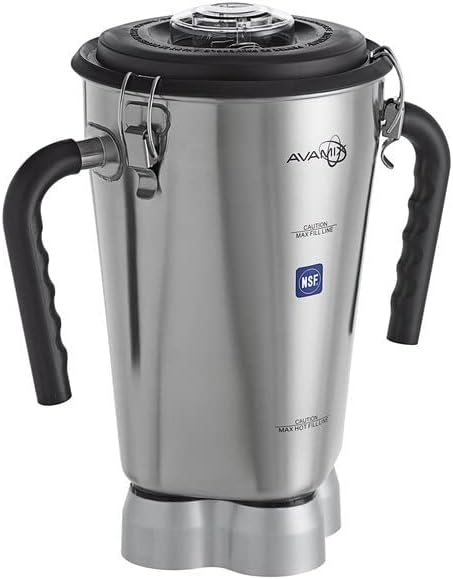
Avamix 3 3/4 hp 1 Gallon Stainless Steel High Volume Commercial Food Blender - 120V
Category: Amazon Home
The AvaMix 928BX1GJAR 1 gallon stainless steel blender jar is perfect as either a replacement or as a spare for your BX1G blender. Made of durable stainless steel, this jar has what it takes to hold up to the wear-and-tear of a commercial kitchen and is also completely non-corrosive. Plus, as opposed to plastic jars that are prone to scratching, clouding, and hazing, this stainless steel jar is much more durable and has a greater temperature tolerance. This makes it useful for storing contents in a refrigerator or for blending hot soups. Its hefty 1 gallon capacity allows for large batches of sauces, dips, and smoothies, and its dual handles make it easy to transport and maneuver. A clasp fitted on the jar locks down the lid to avoid overflow and make blending hot liquids safer. The jar includes both the blade assembly as well as the two-piece lid. The included blade assembly is made of durable and corrosion-resistant stainless steel. Overall Dimensions: Width: 15 3/8" Depth: 11 3/4" Height: 7 7/8" Capacity: 1 gallon WARNING: This product can expose you to chemicals including lead, which are known to the State of California to cause cancer, birth defects, or other reproductive harm. For more information, go to www.p65warnings.ca.gov.
Features: Stainless Steel